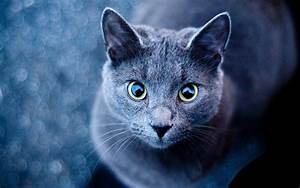
Label: gatto